John West (captain)

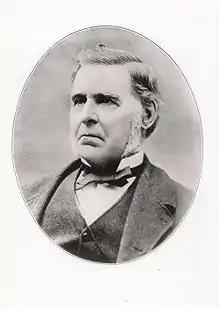

John West (1809–1888) was a Scottish inventor and businessman who emigrated to Canada, California and later Oregon where he operated a cannery and exported tuna to Great Britain.